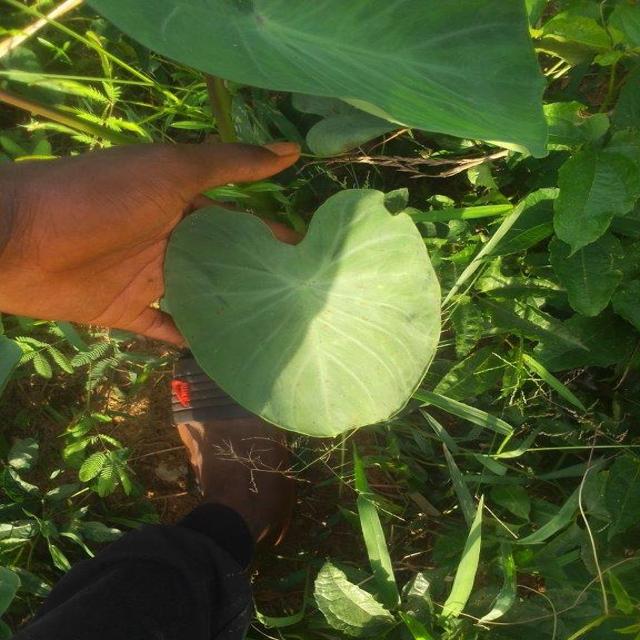
Label: Healthy